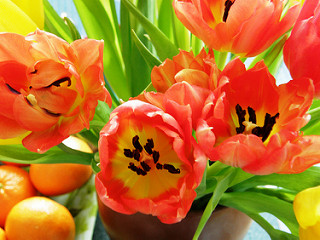
Flower: tulip